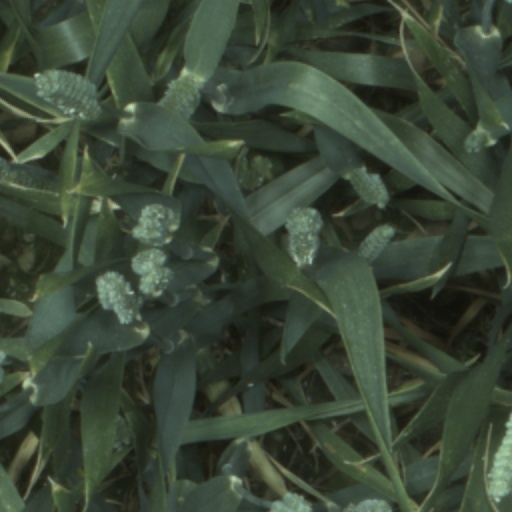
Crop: wheat